Bilevel rail car

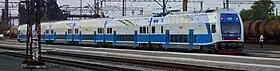
One of two EJ675 EMUs operated by Ukrainian Railways

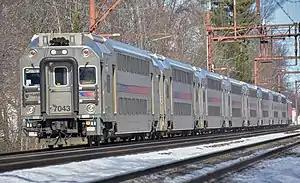
Bi-level New Jersey Transit train led by a cab car with quarter-point and end doors. Note how the cab car makes the train less aerodynamic in push operation.

ZSSK operates 19 electric multiple units of Class 671 and 10 push-pull units of Class 951 manufactured by Škoda Transportation.